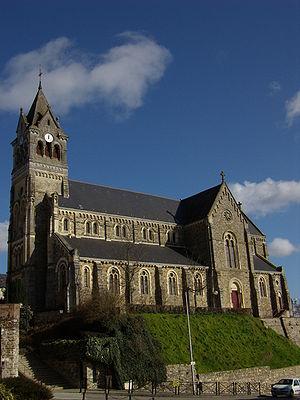
Église Saint-Martin de Betton
Betton est une commune française de Rennes Métropole située dans le département d'Ille-et-Vilaine, en région Bretagne.
Jacques Marie Mellet, né le 7 septembre 1807 à Vitré, mort le 31 mai 1876 à Rennes, est un architecte français du XIXᵉ siècle.